Howard Pixton

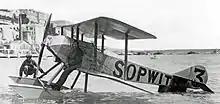
Pixton leaning against the wing while being towed in after the race with a mechanic providing balance

The remaining competitors either did not start, or failed to complete the course except for one Swiss pilot, Burri, in an FBA biplane powered by the same Gnome Monosoupape engine as the Tabloid. He had had to alight to refuel, and averaged 51mph. It was soon discovered that one cylinder of Pixton’s engine had failed due to a broken cam half-way through the flight.